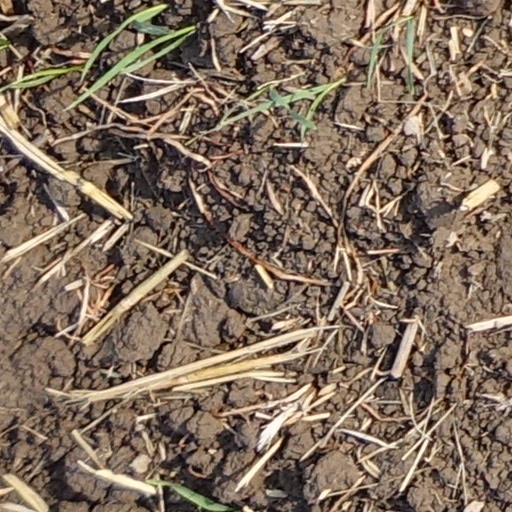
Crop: wheat